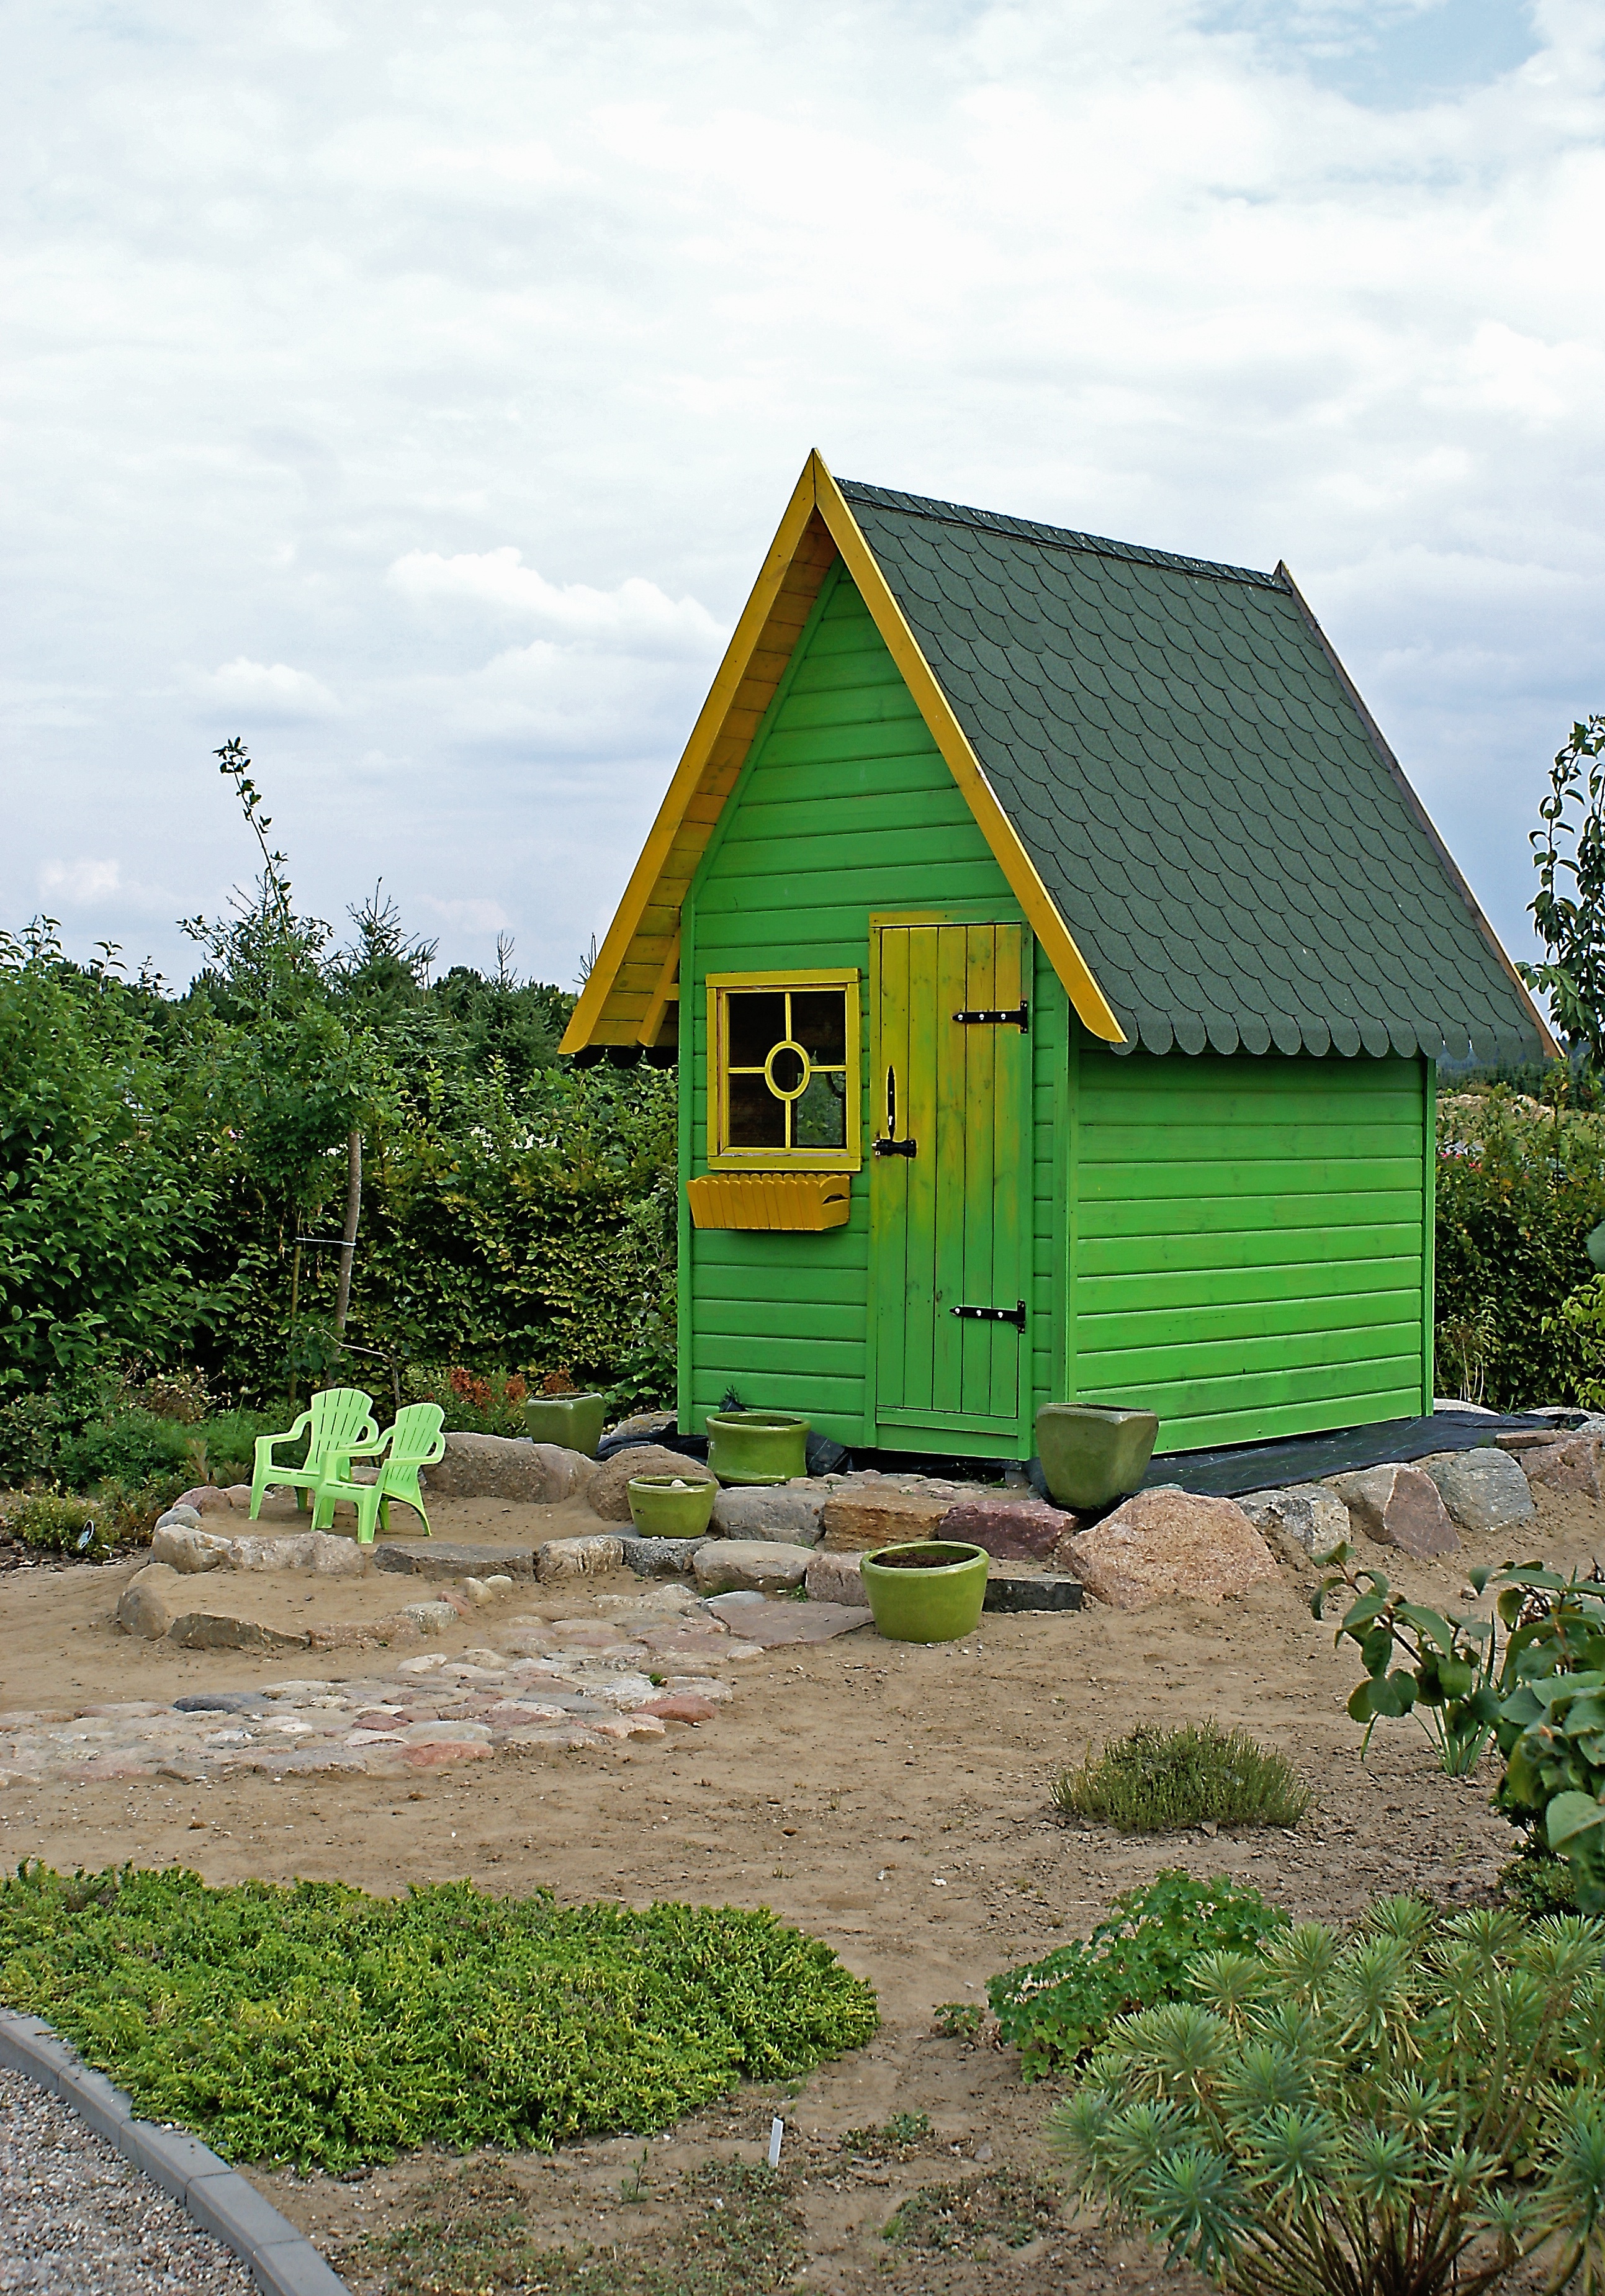
work, nature, architecture, farm, house, window, building, barn, home, shed, summer, hut, shack, green, cottage, backyard, rest, colorful, garden, flowers, roofing, gardening, vegetation, shrubs, bower, papa, yard, the roof of the, rural area, cottage garden, straw roof, the green cottage